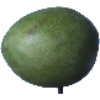
Label: Mango 1